Schloss Elmau

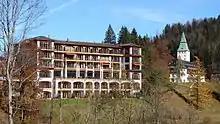
Schloss Elmau Retreat

After Germany's defeat in World War II, Müller lost control of Schloss Elmau. From 1947, the premises served as a home for displaced concentration camp survivors, operated by the American Jewish Joint Distribution Committee.